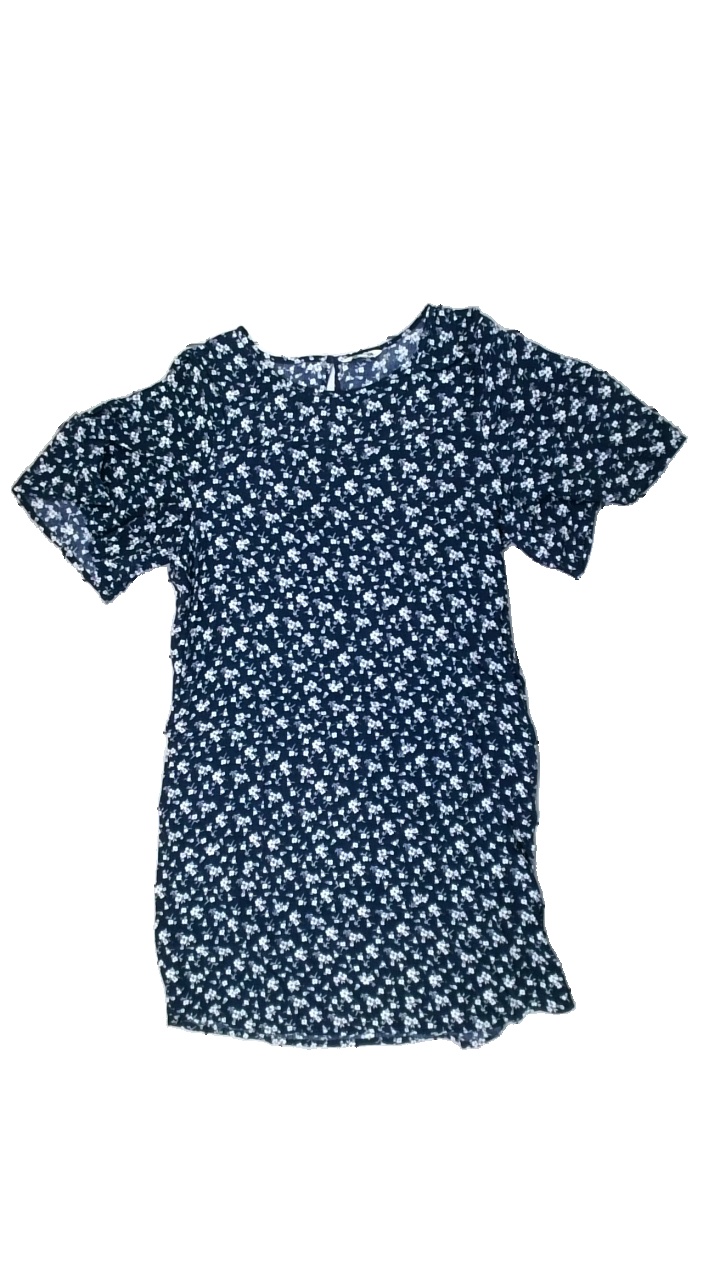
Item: Dress (Ladies)
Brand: Indiska
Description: Blue summer dress with floral print
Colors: Blue, White
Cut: C-collar, Regular
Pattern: Floral print
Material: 100% viscose
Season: Summer
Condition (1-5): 5
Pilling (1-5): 5
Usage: Reuse
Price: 150-250